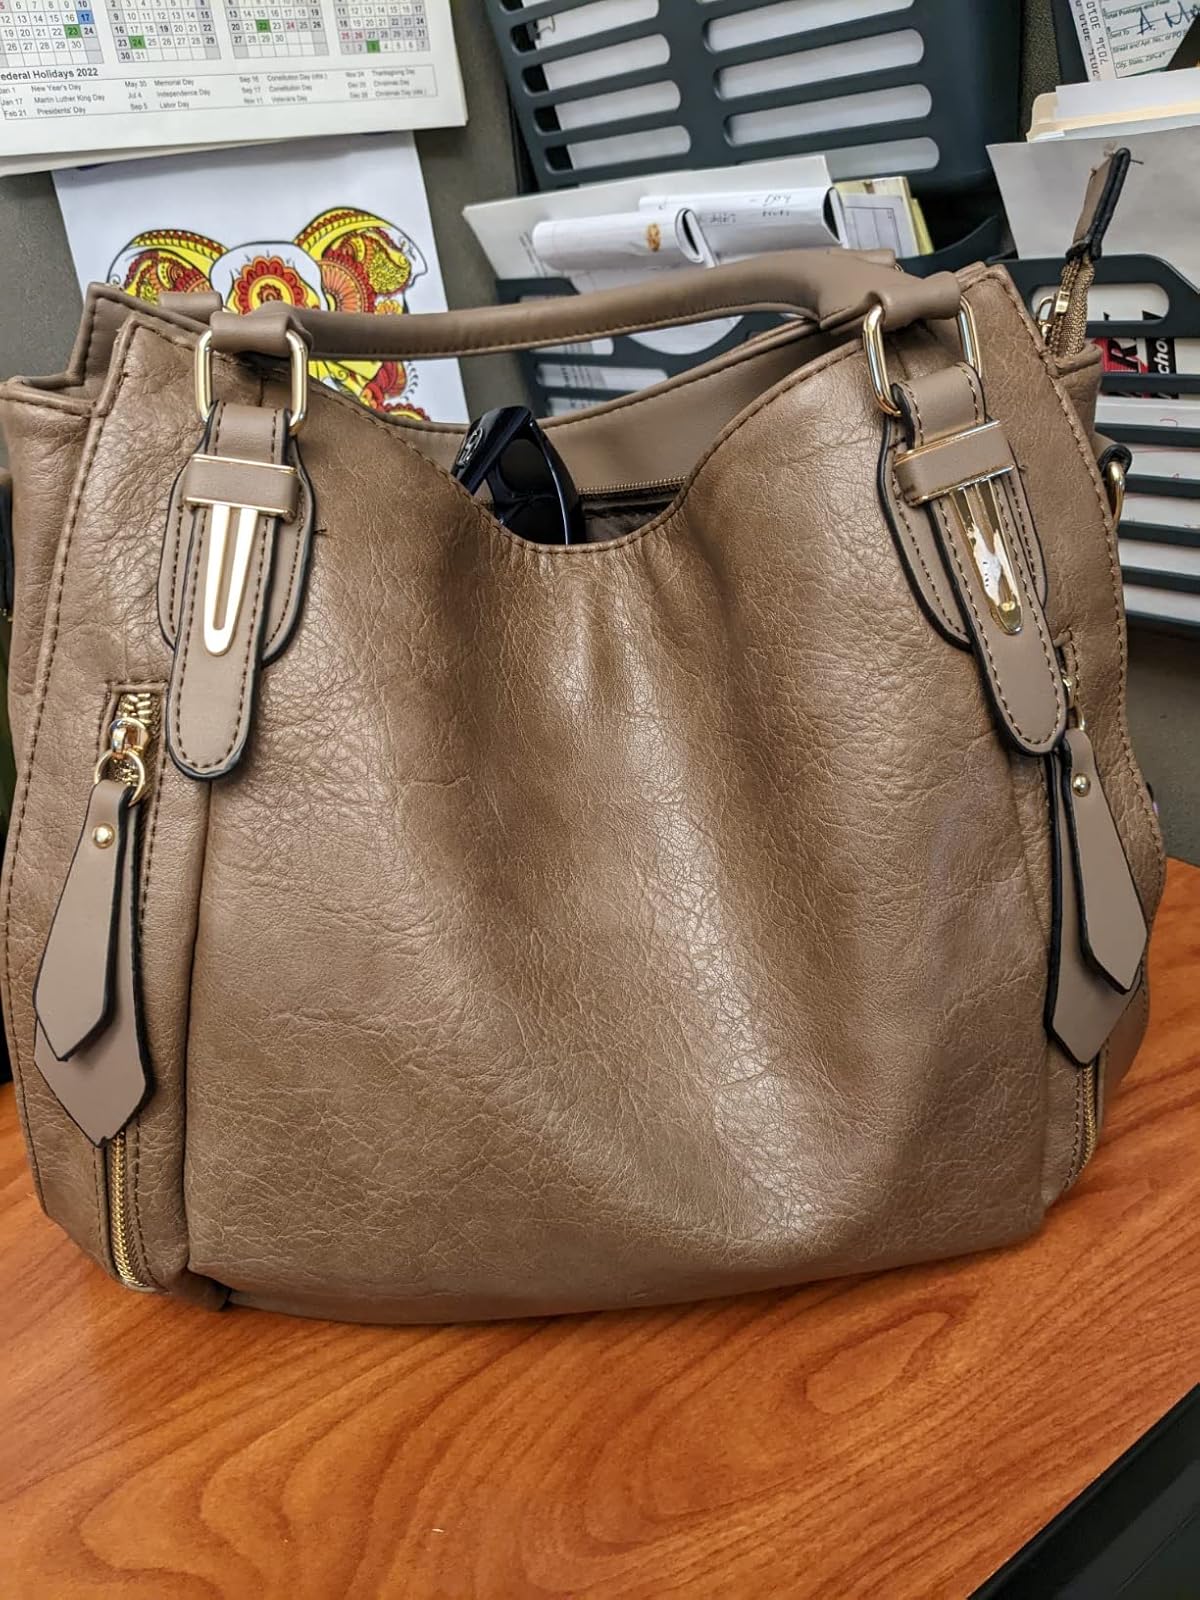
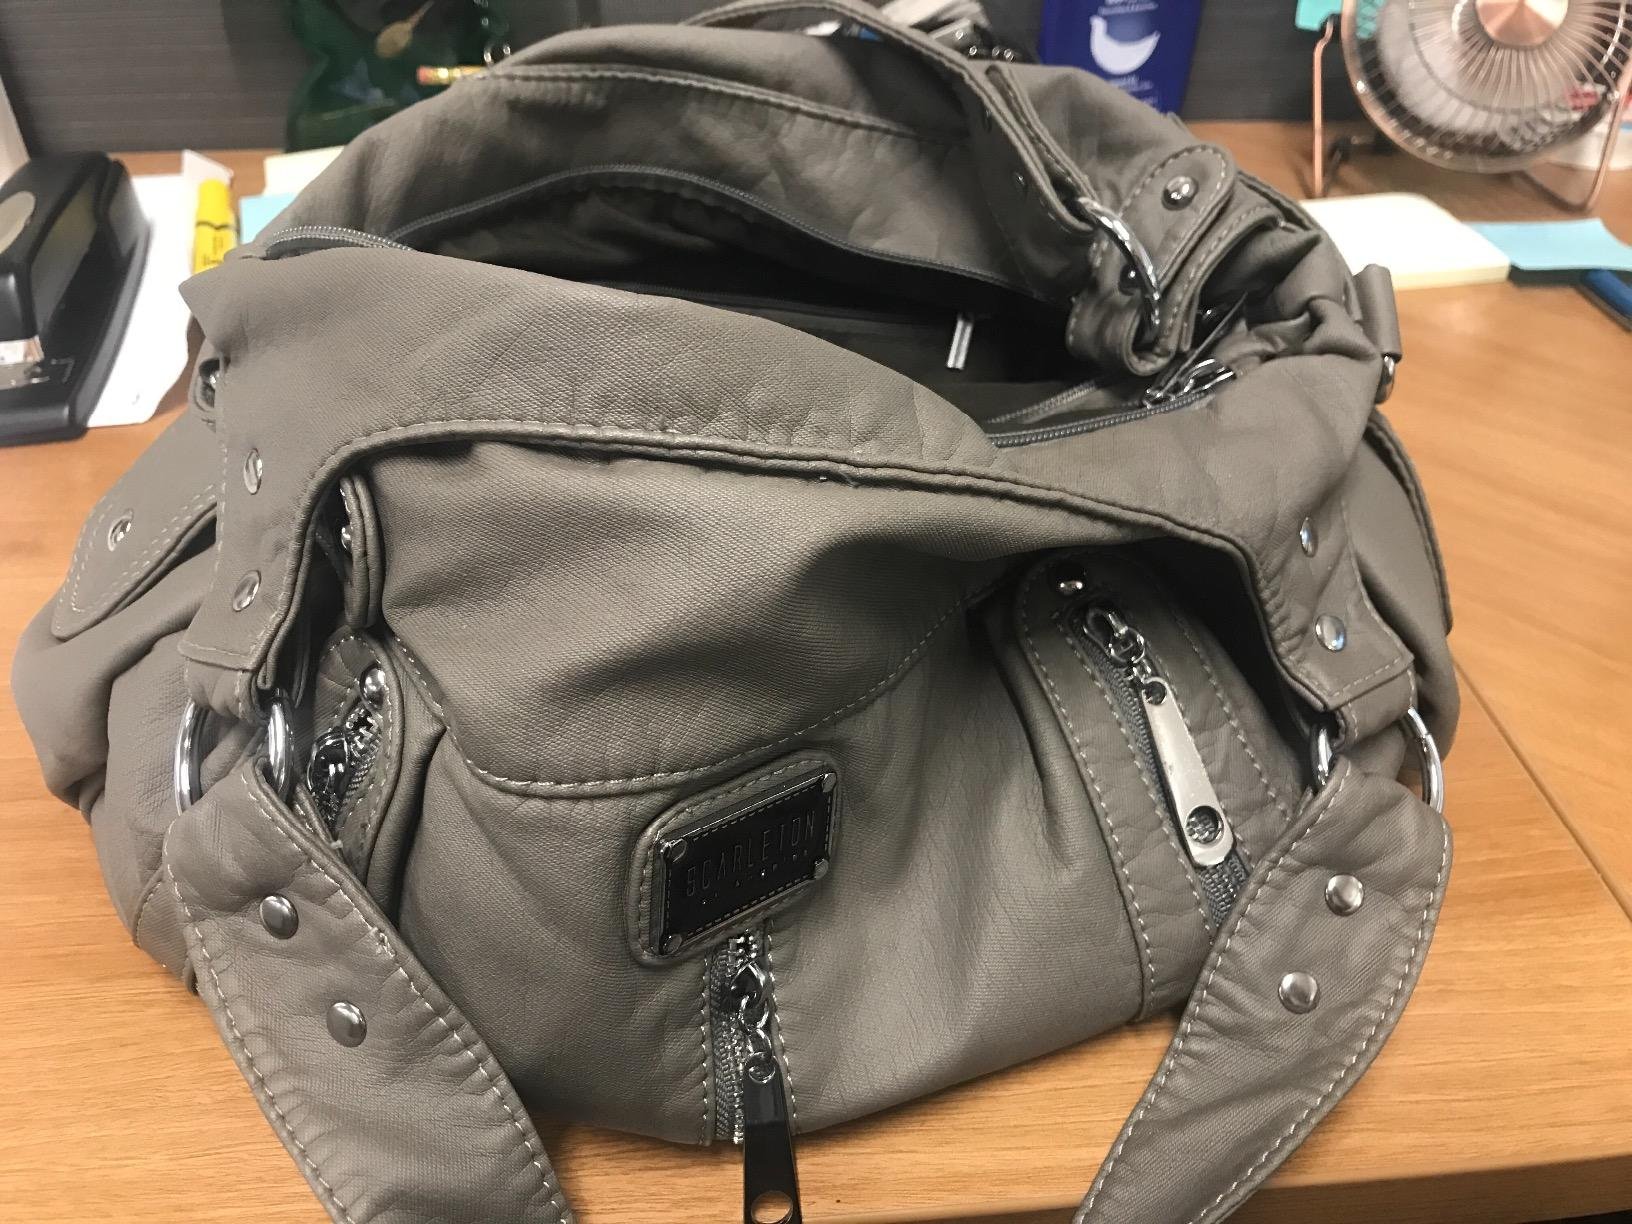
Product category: accessories_handbag
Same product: no